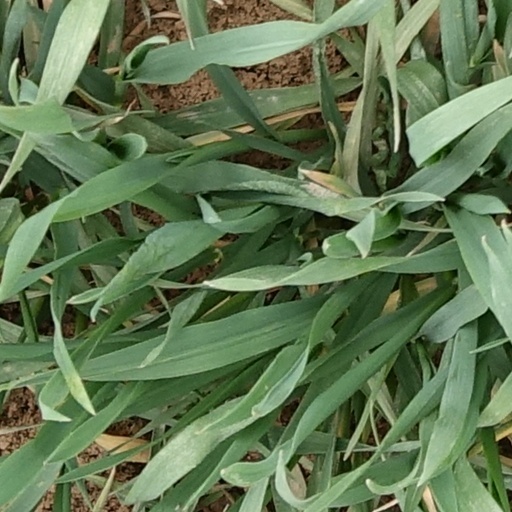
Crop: wheat